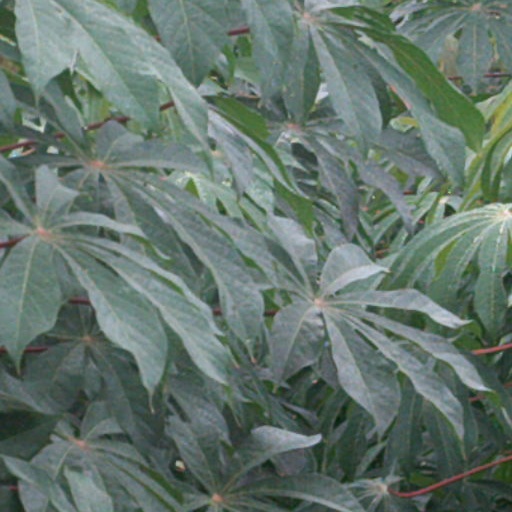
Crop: cassava